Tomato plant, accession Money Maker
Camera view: vertical (180 deg); turntable rotation: 30 degrees
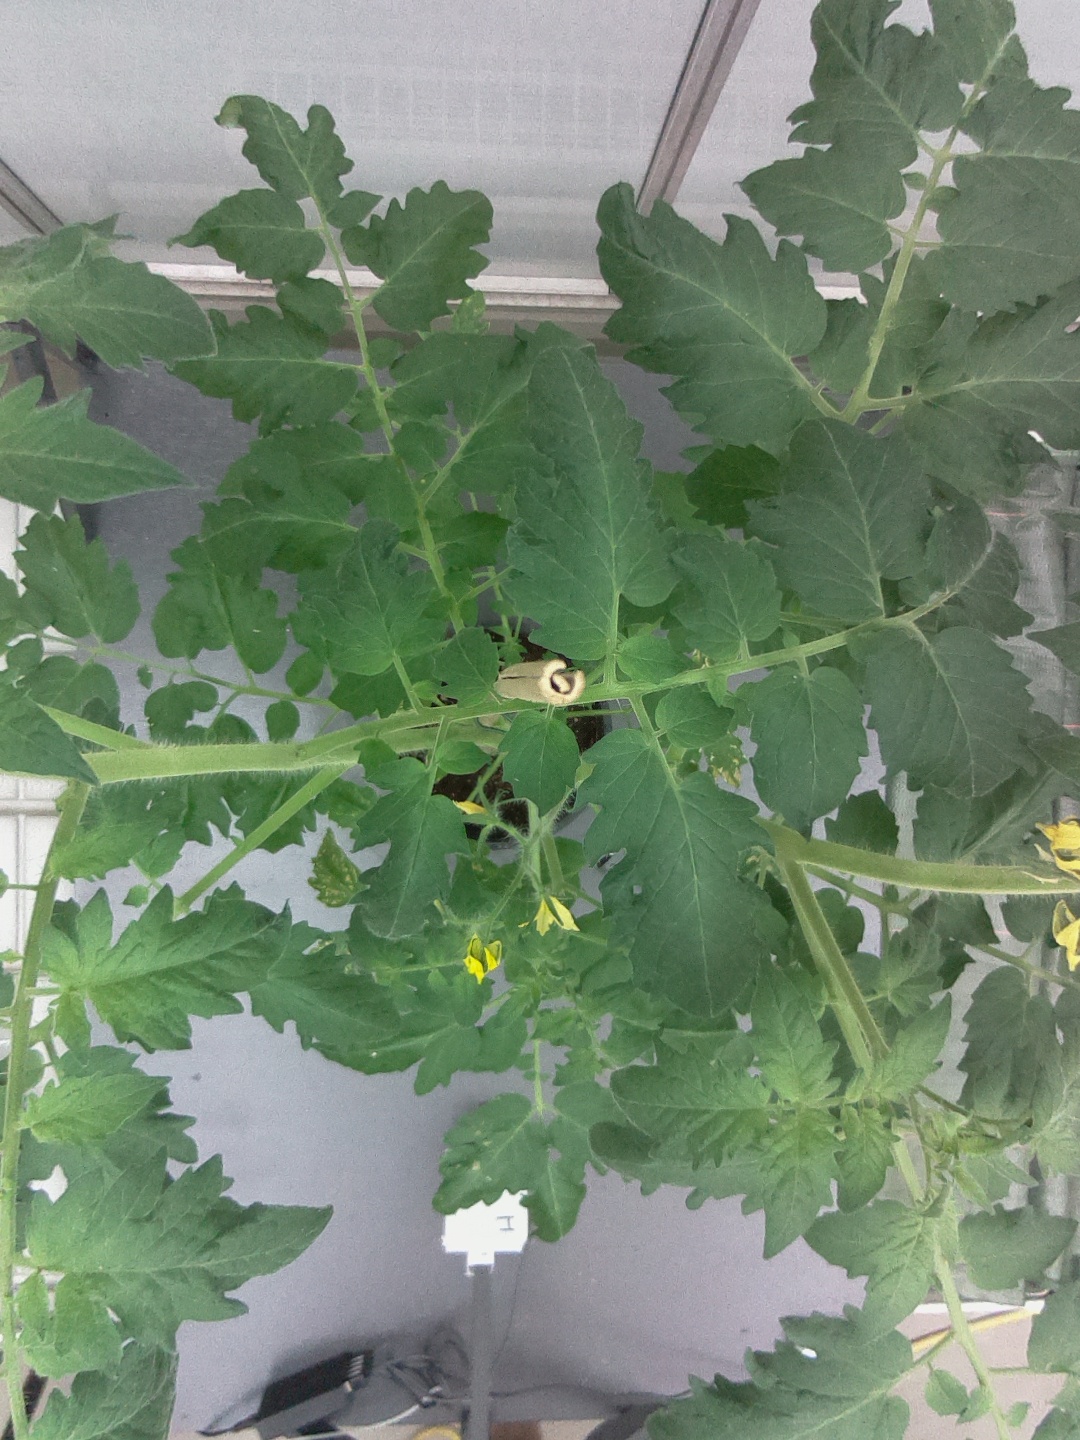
BBCH growth stage 70: Fruits at the main stem or branches visibles